Xiao (surname)

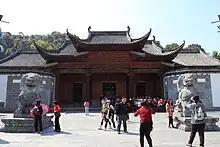
The Xiao–Jiang Ancestral Hall in Jiangwan, Wuyuan

The Jiang family (江氏) from Jiangwan (江湾), Wuyuan, Jiangxi was originally surnamed Xiao and they call themselves the Xiao–Jiang family (萧江氏). The Xiao-Jiang family was from Danyang (丹阳 (南兰陵) 东城里萧氏). When the Later Liang dynasty overthrew the Tang dynasty in 907, the Tang general Xiao Zhen (萧桢) led a revolt against the Later Liang dynasty but failed. Xiao Zhen was the second son of the Tang chancellor Xiao Gou. The Xiao family left Danyang and escaped to the south. They changed their surname to Jiang; Xiao Zhen (萧桢) became Jiang Zhen (江桢) and he was the progenitor of the Xiao–Jiang family. They later moved to Yunwan (云湾, which changed the name to Jiangwan 江湾). This means that the Jiang family from this area is actually also part of the Xiao family, they are known as the Xiao-Jiang family.